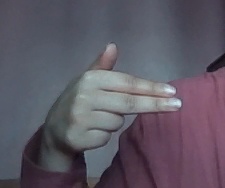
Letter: ghain